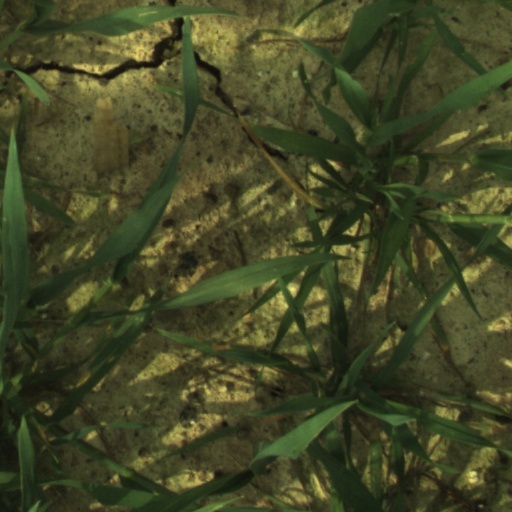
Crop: wheat